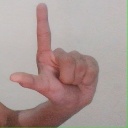
अक्षर: ल